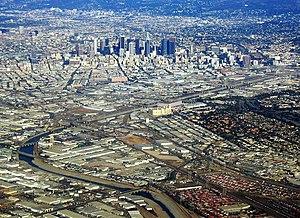
East Los Angeles est une zone géographique « non-incorporée » du comté de Los Angeles, dans l'État de Californie. Lors du recensement de 2010, sa population s'élevait à 126 496 habitants. East Los Angeles est un quartier à forte influence latino-américaine de la mégapole californienne. Les communautés d'Amérique centrale, et notamment mexicaines, se sont en effet installées à l'est de Los Angeles, au cours des vagues d'immigration à partir du début du XXᵉ siècle.